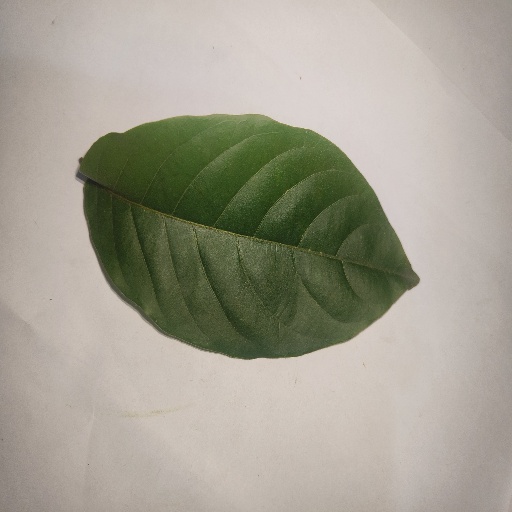
Species: HariTaki
Leaf condition: Healthy Leaf